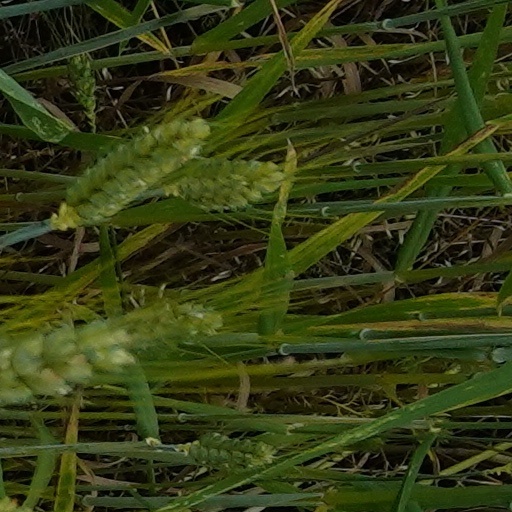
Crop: wheat